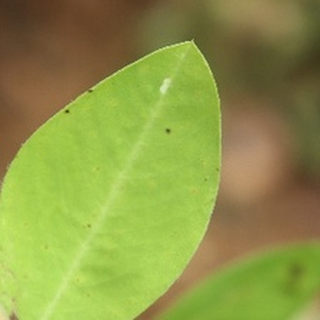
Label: groundnut_nutrition_deficiency